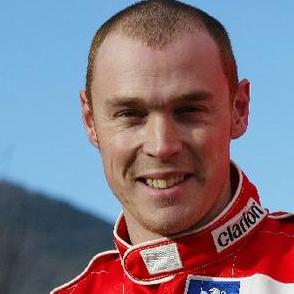
Age: 31